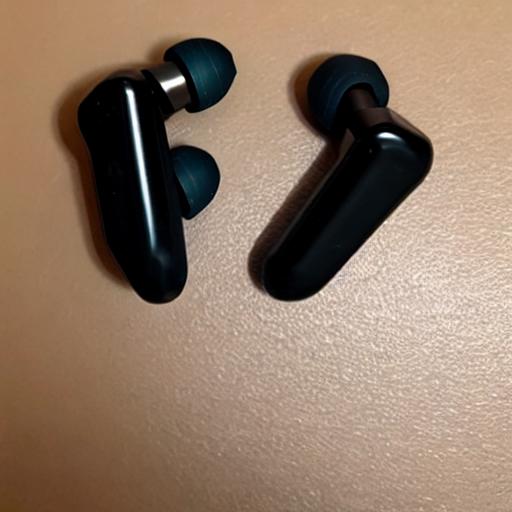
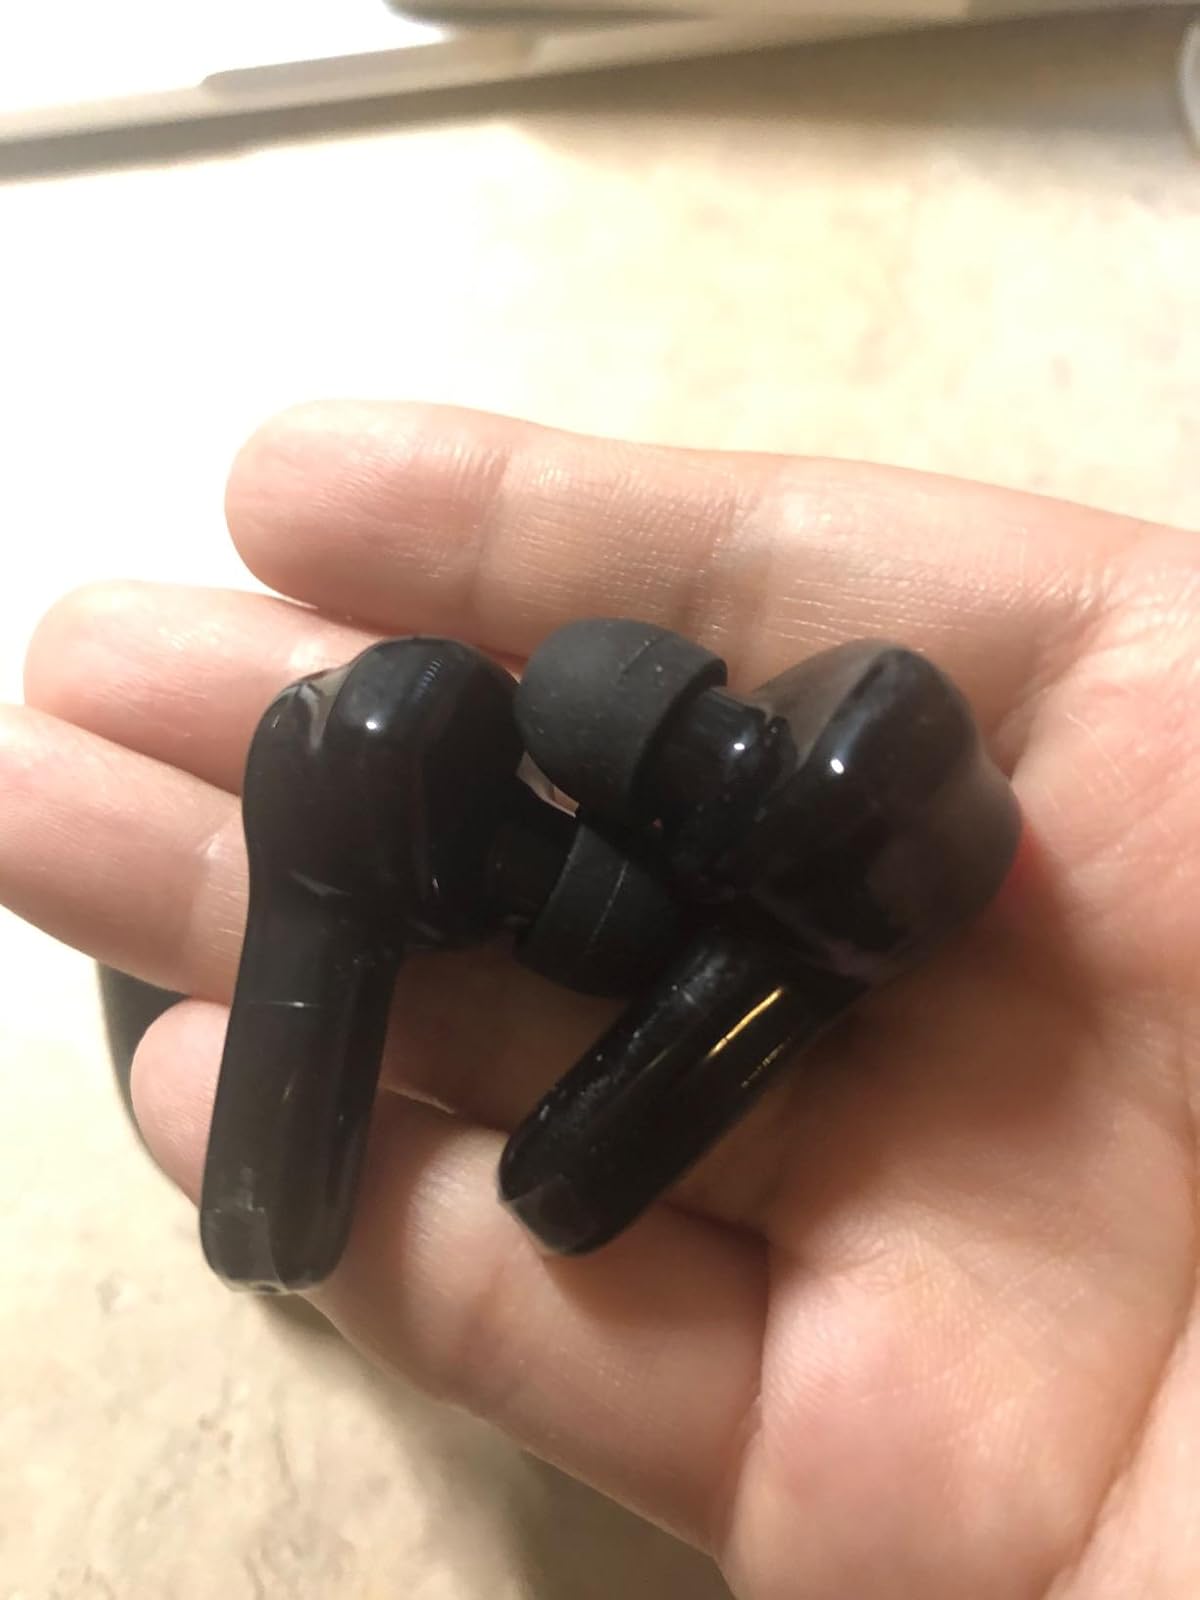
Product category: earbuds
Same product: no